Namie Amuro

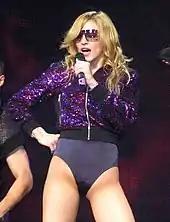
Amuro's sudden rise to fame was compared to American artist Madonna, hence she has been called "Japanese Madonna".

On March 6, 2013, Amuro released her double A-side single "Big Boys Cry/Beautiful". Although both tracks appeared in the commercials for the make-up brand Kosé, its commercial experience resulted in being the singer's worst-performing single to date, barely shifting 30,000 units in Japan. Amuro returned to sole-digital releases with her single "Contrail", which was used as the theme song for the Tokyo Broadcasting System (TBS) series "Flying Public Relations Office", and sold over 250,000 digital copies in Japan. Additionally, two more songs were released on the iTunes Store to promote her then-upcoming album: "Hands on Me" and "Heaven". On July 10, 2013, Amuro released her 11th studio and second bilingual album "Feel". This was her first studio release through her own record label Dimension Point, which was operated under Avex Trax. Despite offering the track "Beautiful" as a single, it did not appeal on the final track list of the album. It was commercially successful on the Oricon Albums Chart, debuting at the top spot and was certified platinum by RIAJ. In support of the album, Amuro conducted her FEEL Tour 2013, spanning between August 16 and December 23, 2013. The Live DVD and Blu-ray of the tour were released on February 26, 2014. During the course of Amuro's digital releases, she was offered to feature in the remake of "Waterfalls", a song originally recorded by American girl-group TLC. Amuro—who knew the group during the singer's sessions with producer Dallas Austin, and whose fellow Okinawa Actors School alumni Speed had been huge fans of TLC—accepted the role, and re-recorded the rap segment as a homage to previous member Lisa 'Left Eye' Lopes, who had died in a car accident in La Ceiba, Honduras in 2002. Despite being a Japan-only release, Amuro's version was criticized due to the announcement of her involvement without the knowledge of Lopes' family, though Lopes' sister later stated she had no objections to Amuro's inclusion. However, TLC defended Amuro's involvement as neither member had access to Lopes' master recording rights and they "were forced to use creative ways to honor Lisa's memory and celebrate this milestone with the fans".